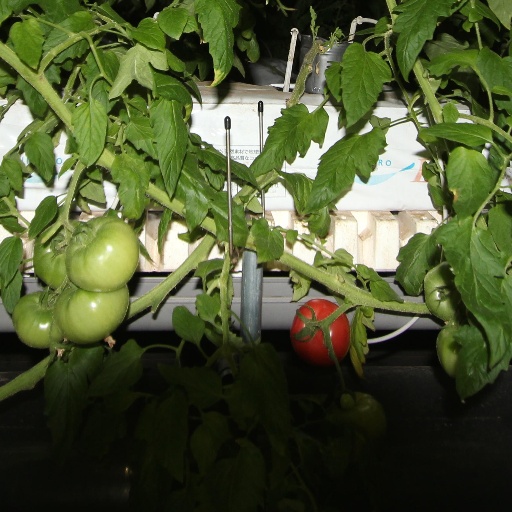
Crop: tomato